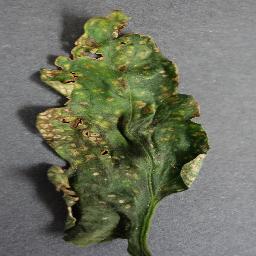
Label: Tomato___Bacterial_spot